Rafiatou Karimou

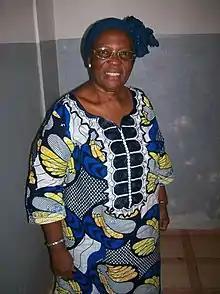
Rafiatou Karimou

Rafiatou Karimou (2 May 1946 – 4 January 2018) was a Beninese politician and teacher by profession. Karimou was the first woman to be appointed to the position of a minister in her country.